Christianity in Morocco

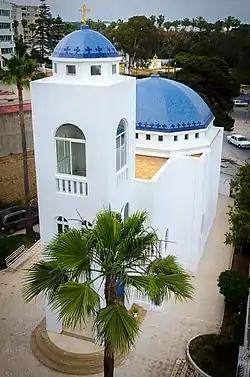
The Russian Orthodox Church in Rabat

There are three functioning Eastern Orthodox churches in Morocco: a Greek Orthodox Church in Casablanca and Russian Orthodox Churches in Rabat and Casablanca.